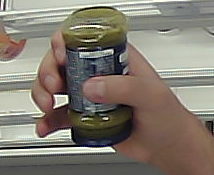
Product: barilla_pesto